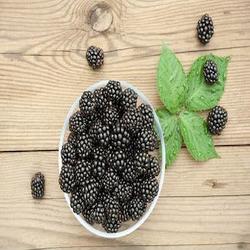
Label: Blackberry